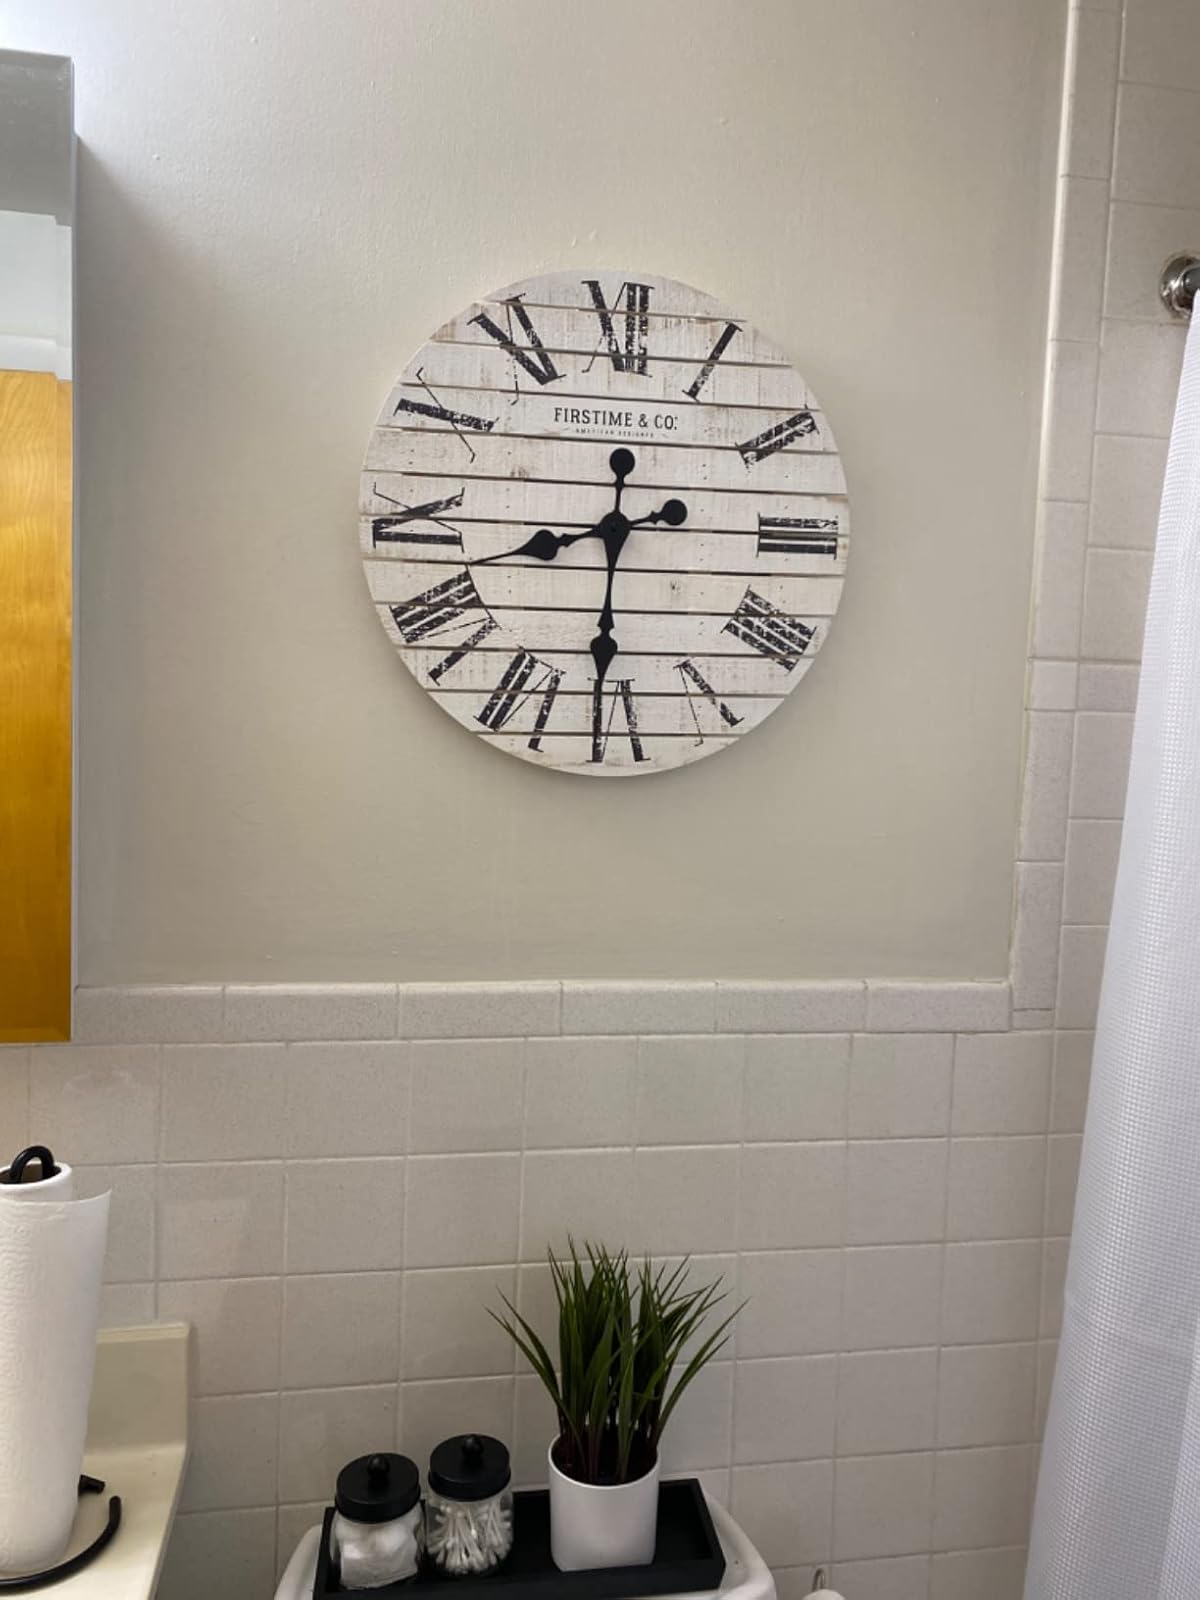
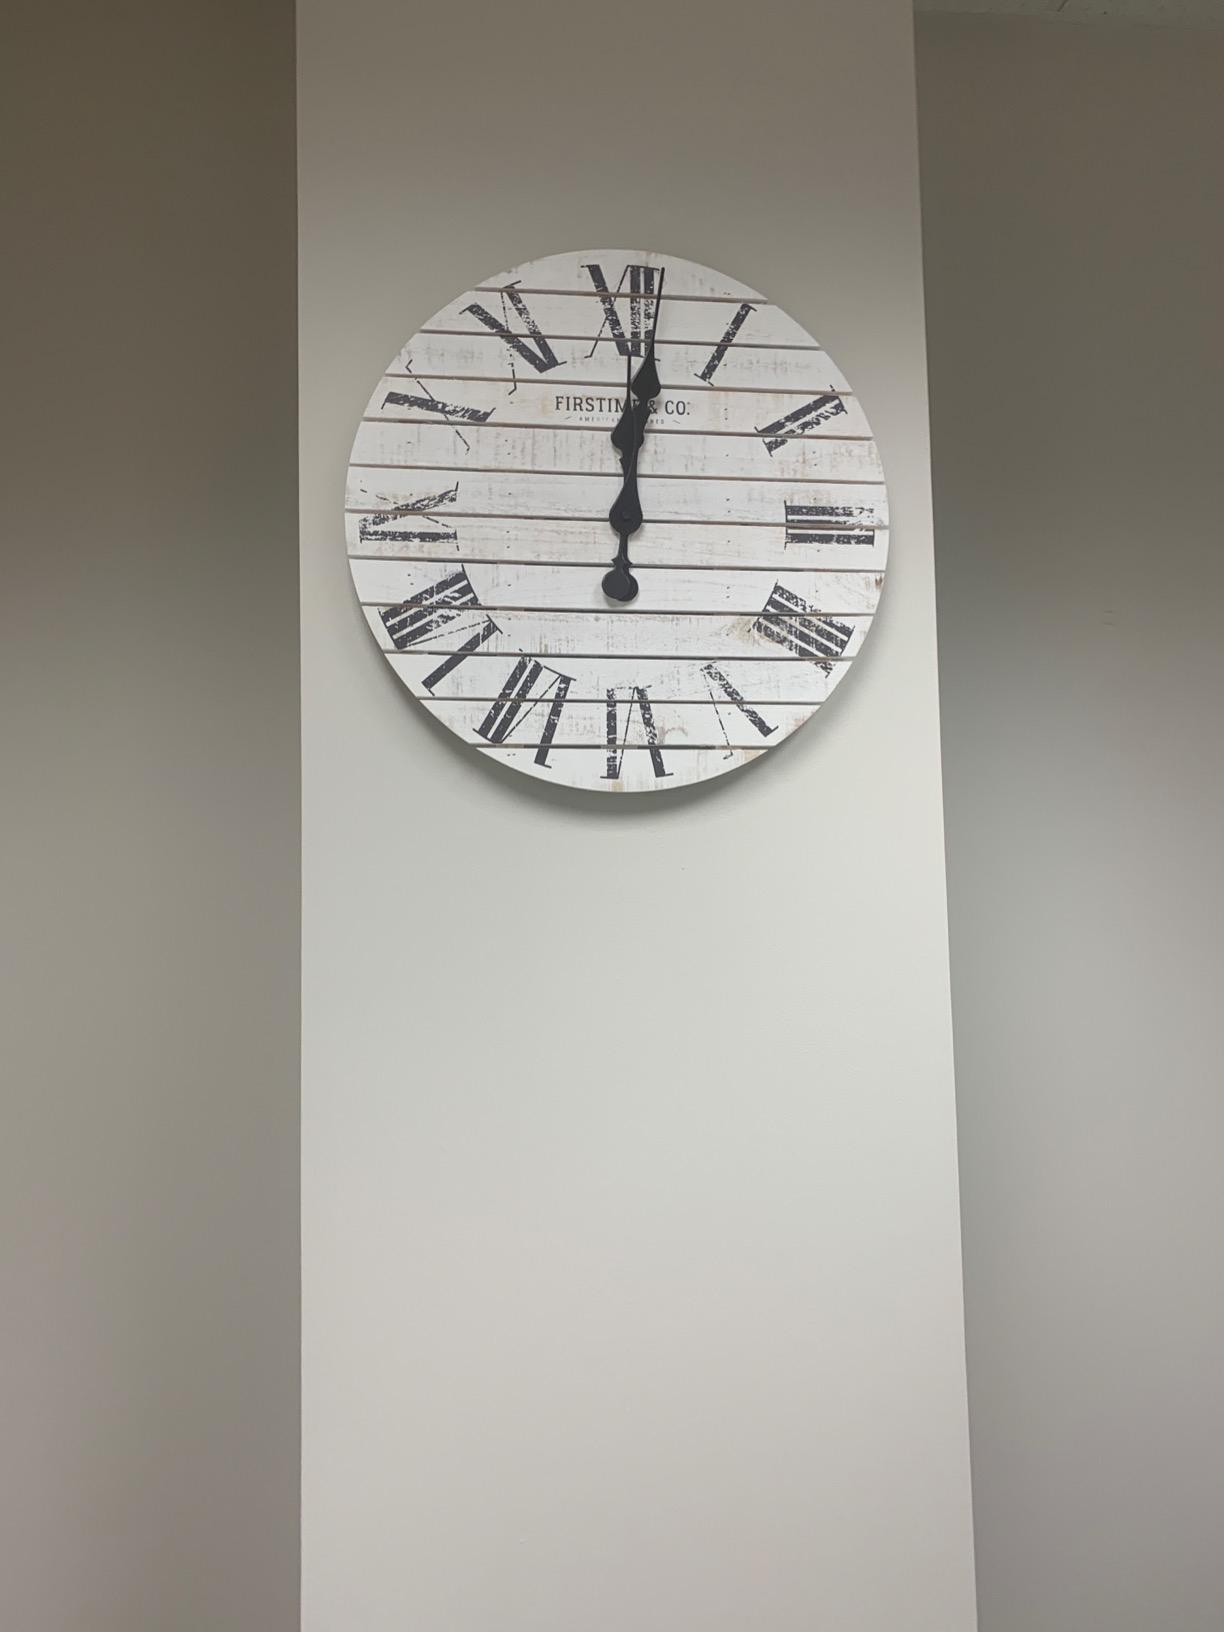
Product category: clock
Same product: yes